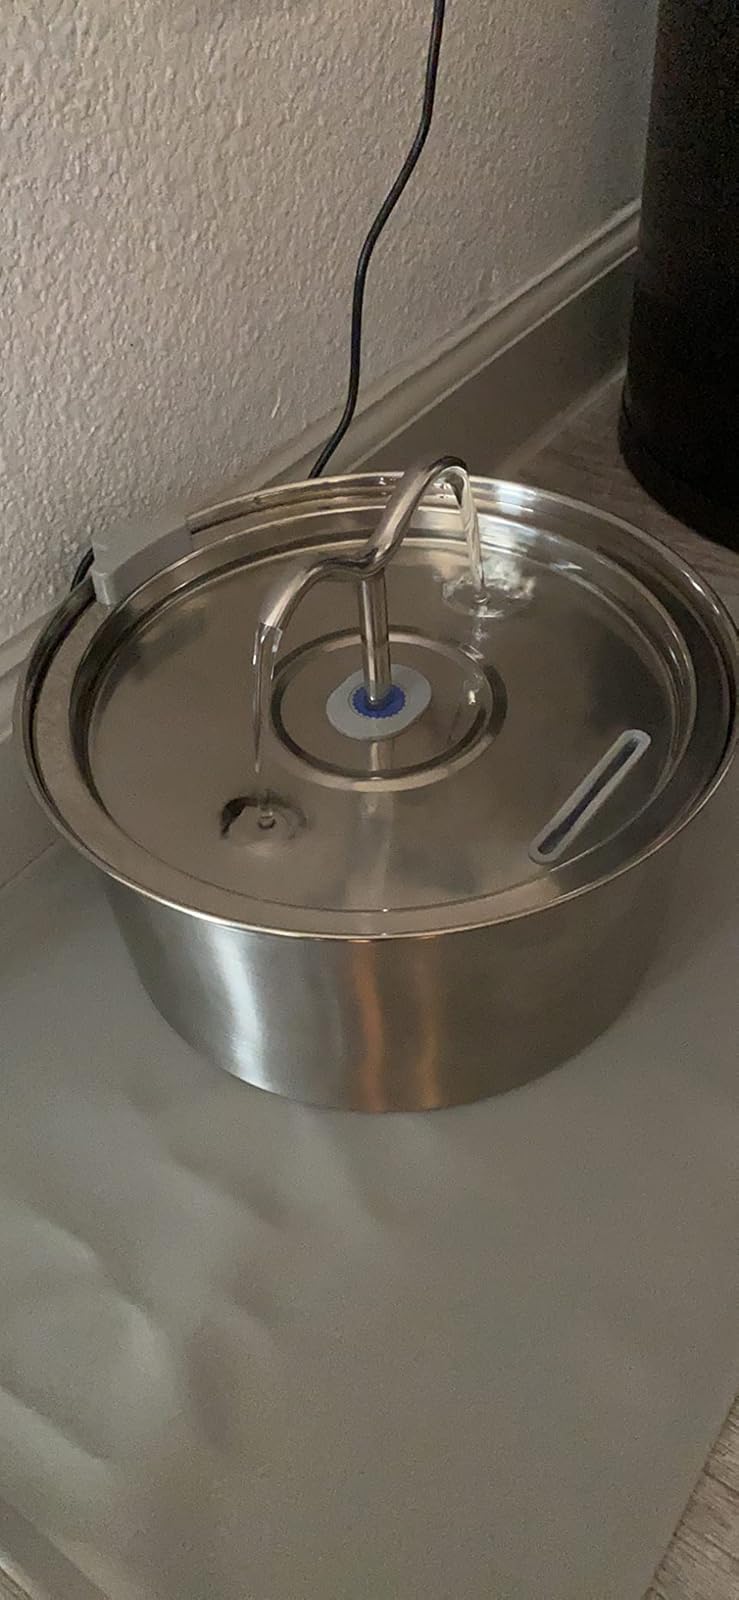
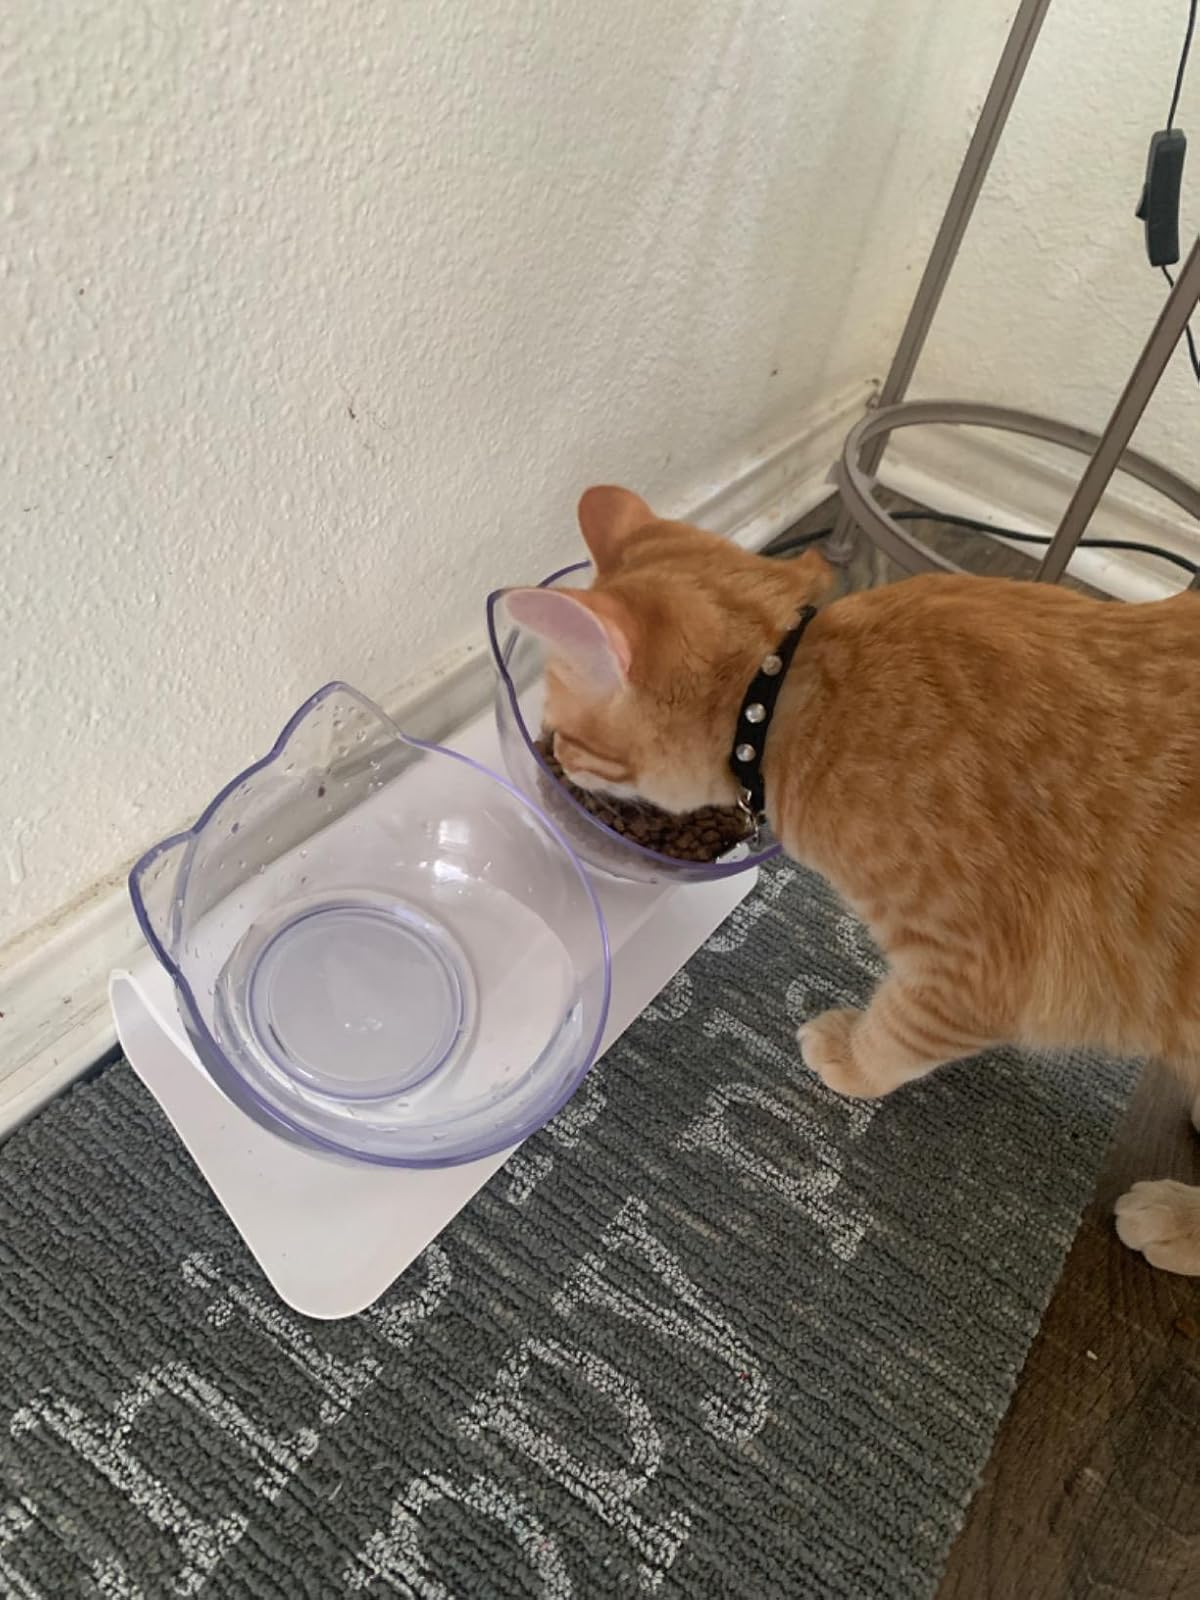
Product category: items_bowl
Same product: no